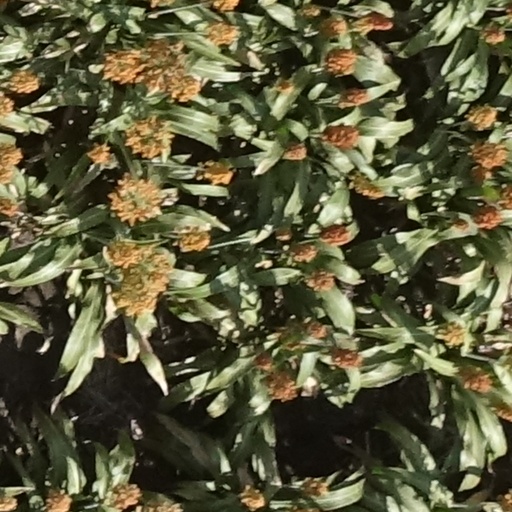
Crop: sorghum